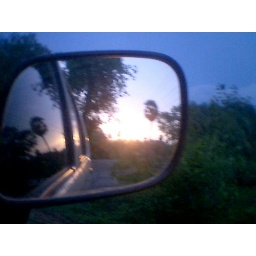
Sunset in mangalam - kerala caught on the rear view mirror of the car